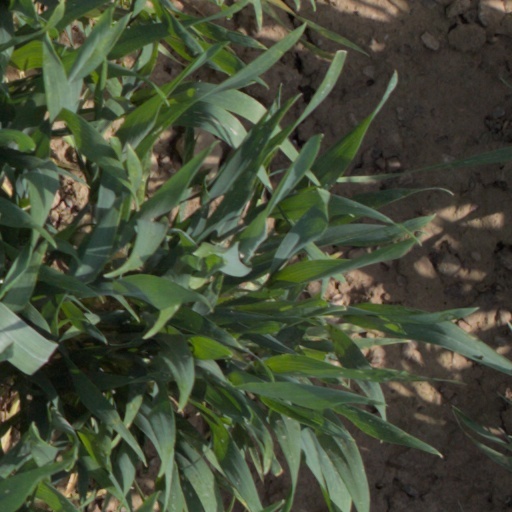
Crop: wheat